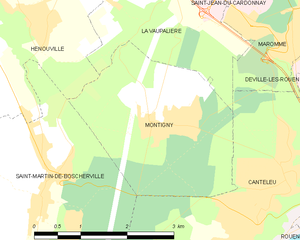
Carte des communes françaises Montigny